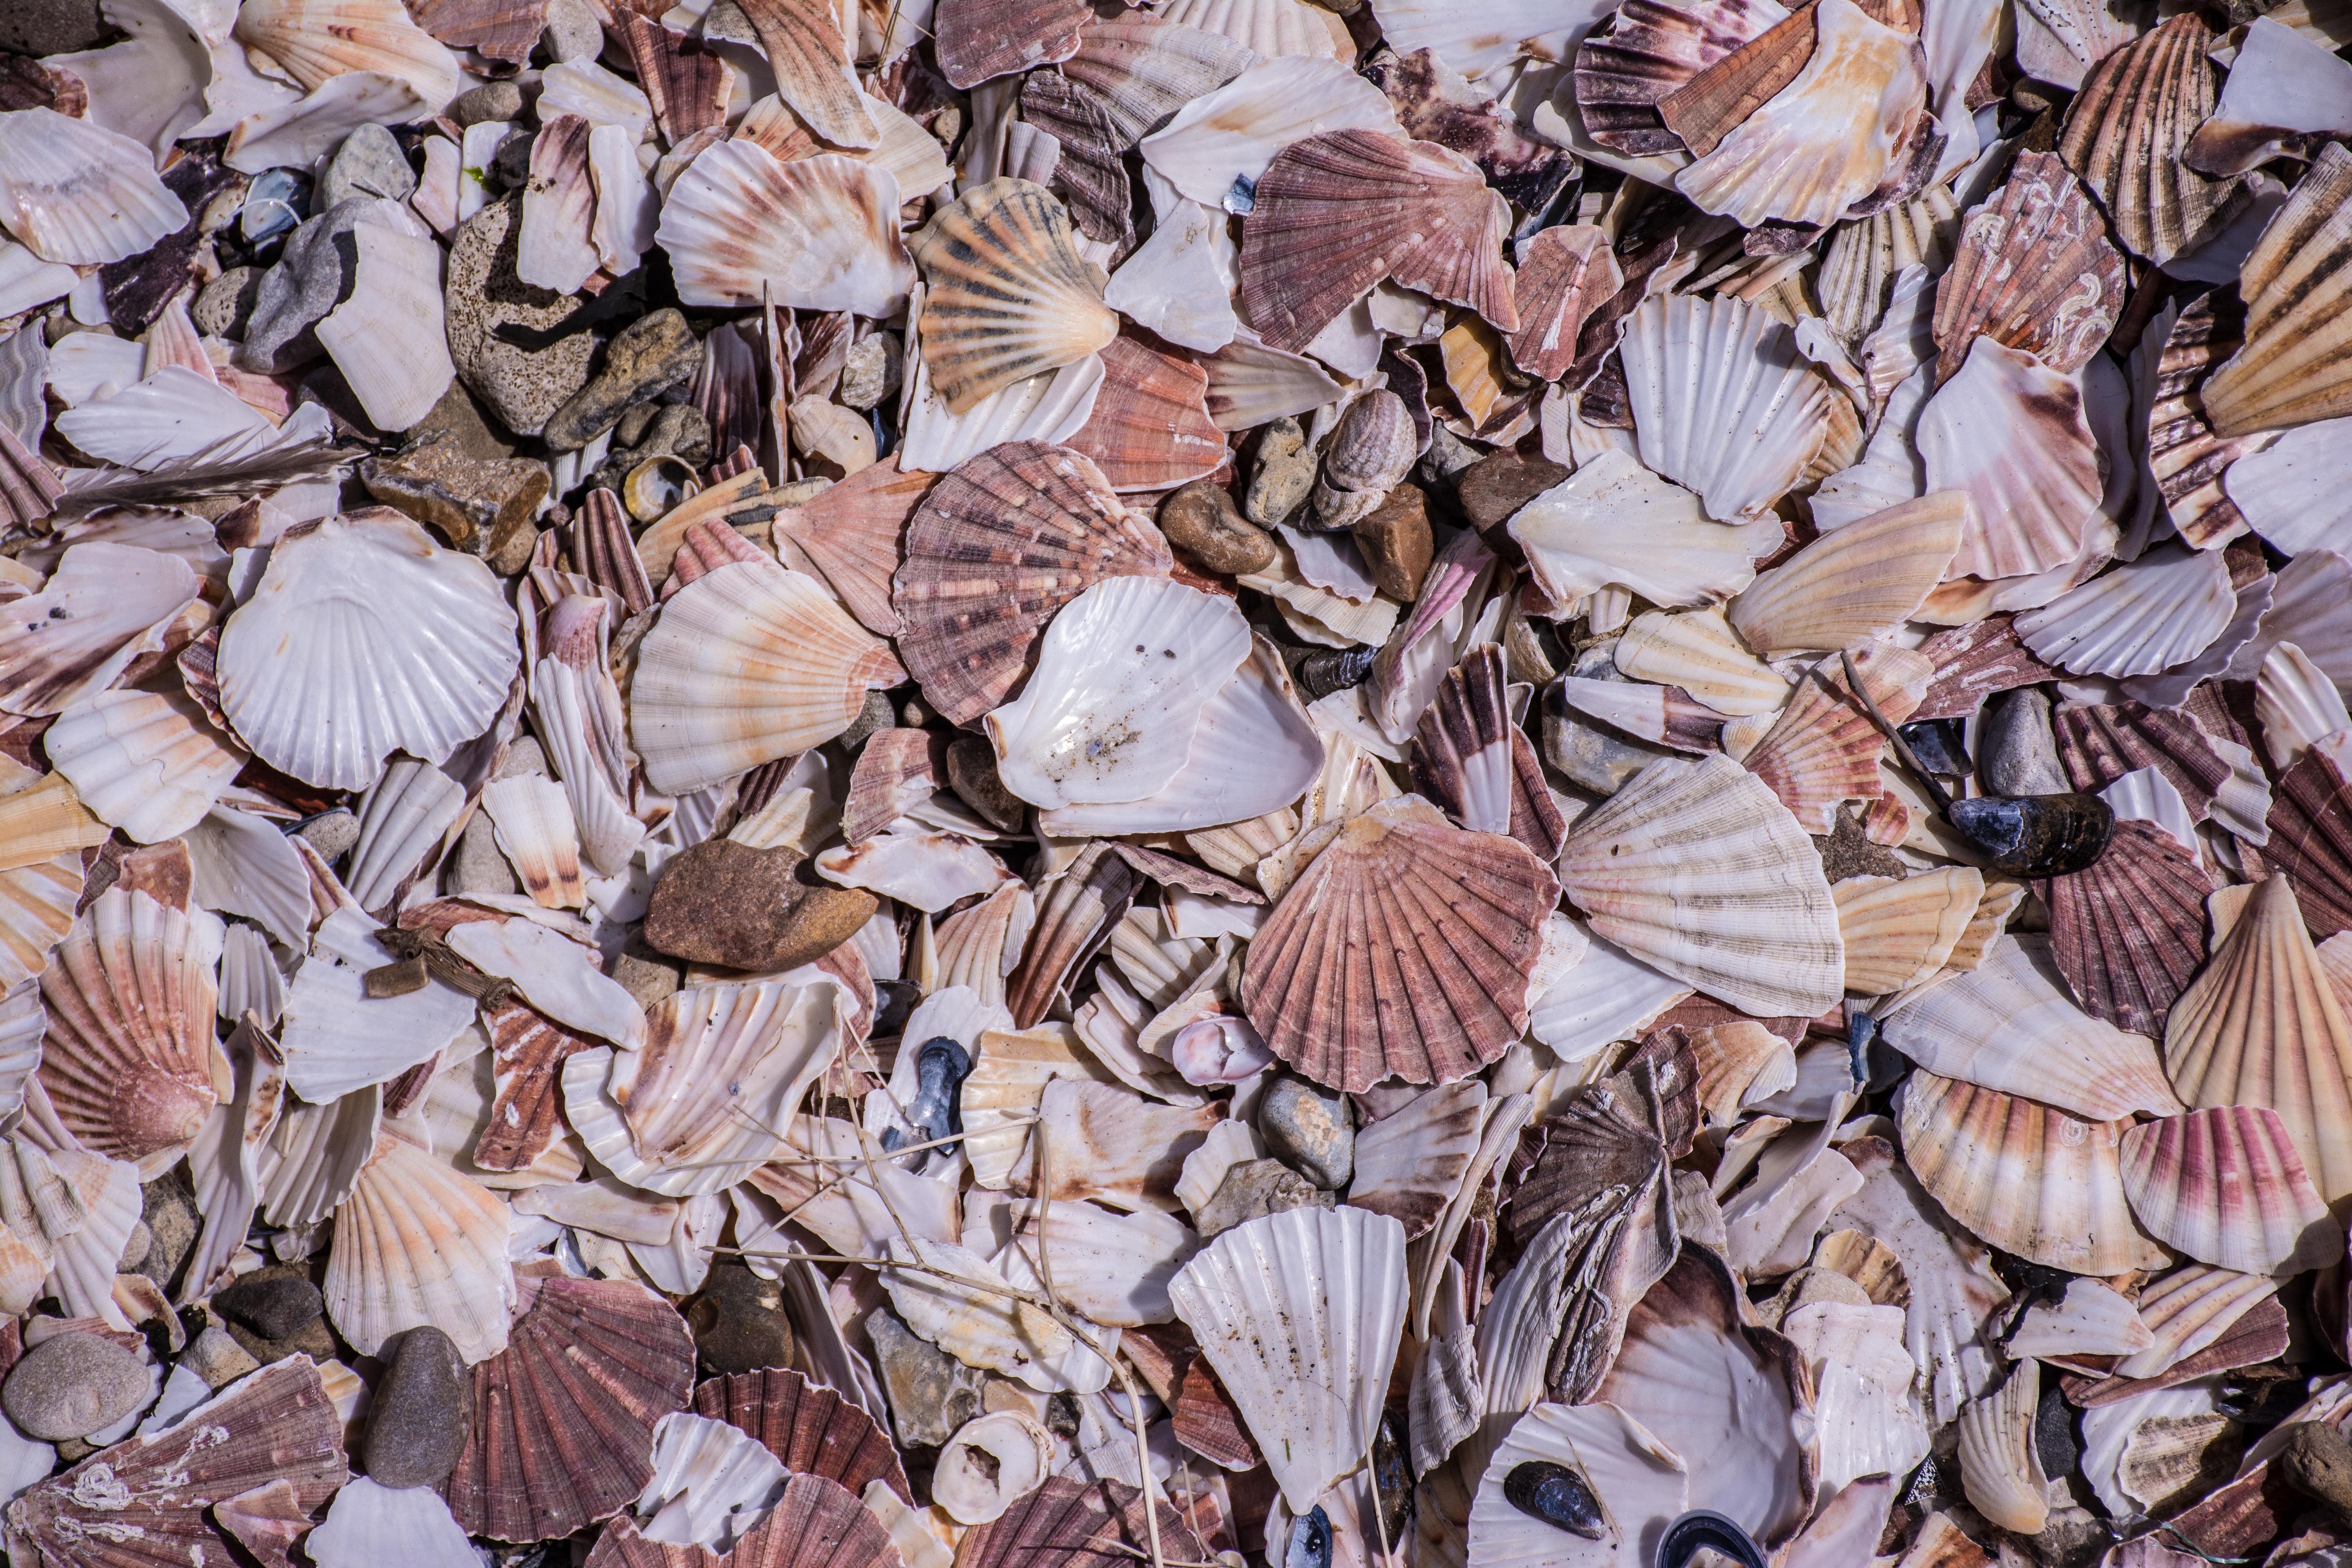
beach, sea, coast, nature, wood, leaf, flower, petal, pattern, spring, autumn, season, material, shell, seashell, art, holidays, maritime, north sea, flotsam, mussels, meeresbewohner, snail shell, sea animals, mother of pearl, sea freight